Misteri di Trapani

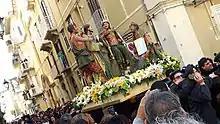
The Arrest of Jesus statue

In the late 16th century, religious authorities but also lay authorities ended up to forbid or anyway to strongly limit passion plays in various place around Europe, meanwhile in certain areas, like in parts of the then sprawling Spanish Empire, these started to be substituted by Semana Santa processions of figurative art depicting the various episodes of the Passion of Jesus.